Harisen

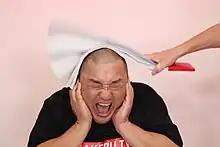
Keiichi Yamamoto of Gokuraku Tombo being hit with a

The is a giant paper fan, usually made in a closed fashion. It is most traditionally used as part of a act, in which the straight man smacks the funny man in response to their jokes or idiocy.